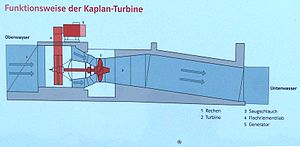
Vandkraftværk / Teknisk opbygning af et vandkraftværk / Turbinen / Bulb-turbinen
Skitse af en bulb-turbine for et lille kraftværk med meget lille faldhøjde.
Et vandkraftværk er et kraftværk, som producerer elektrisk energi ved hjælp af rindende vand.